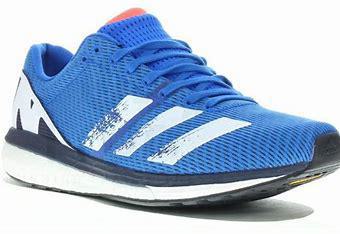
Brand: Adidas
Model: Adizero Boston 8